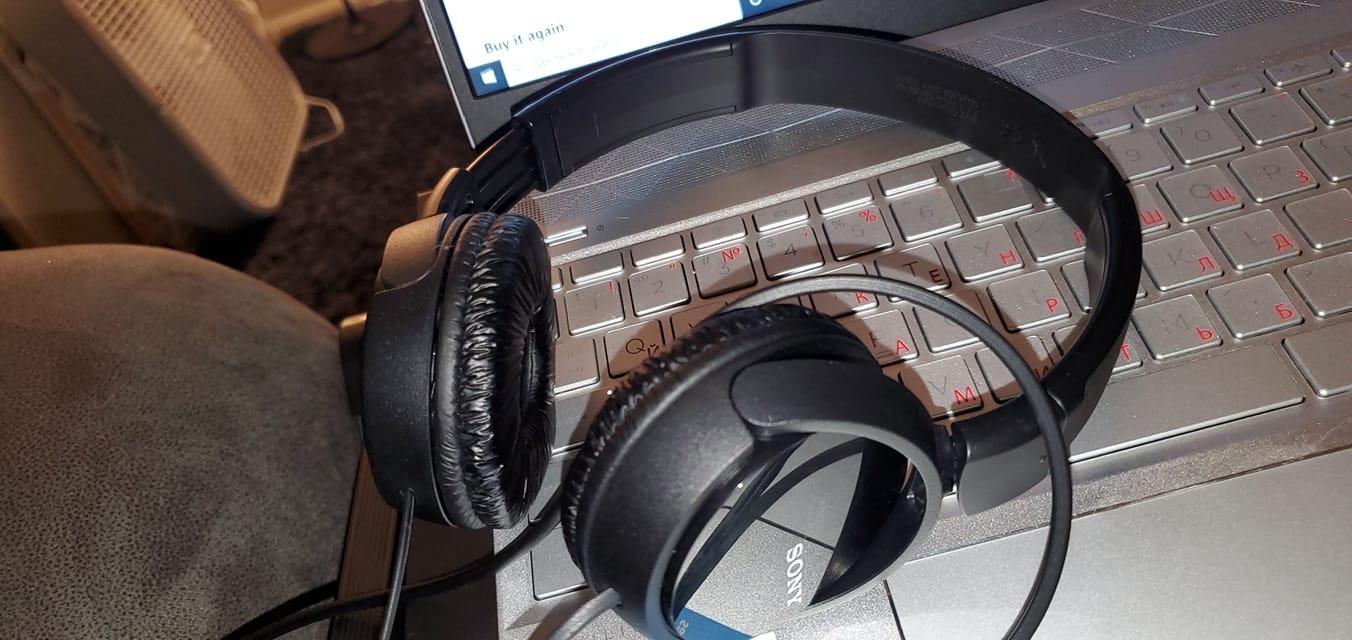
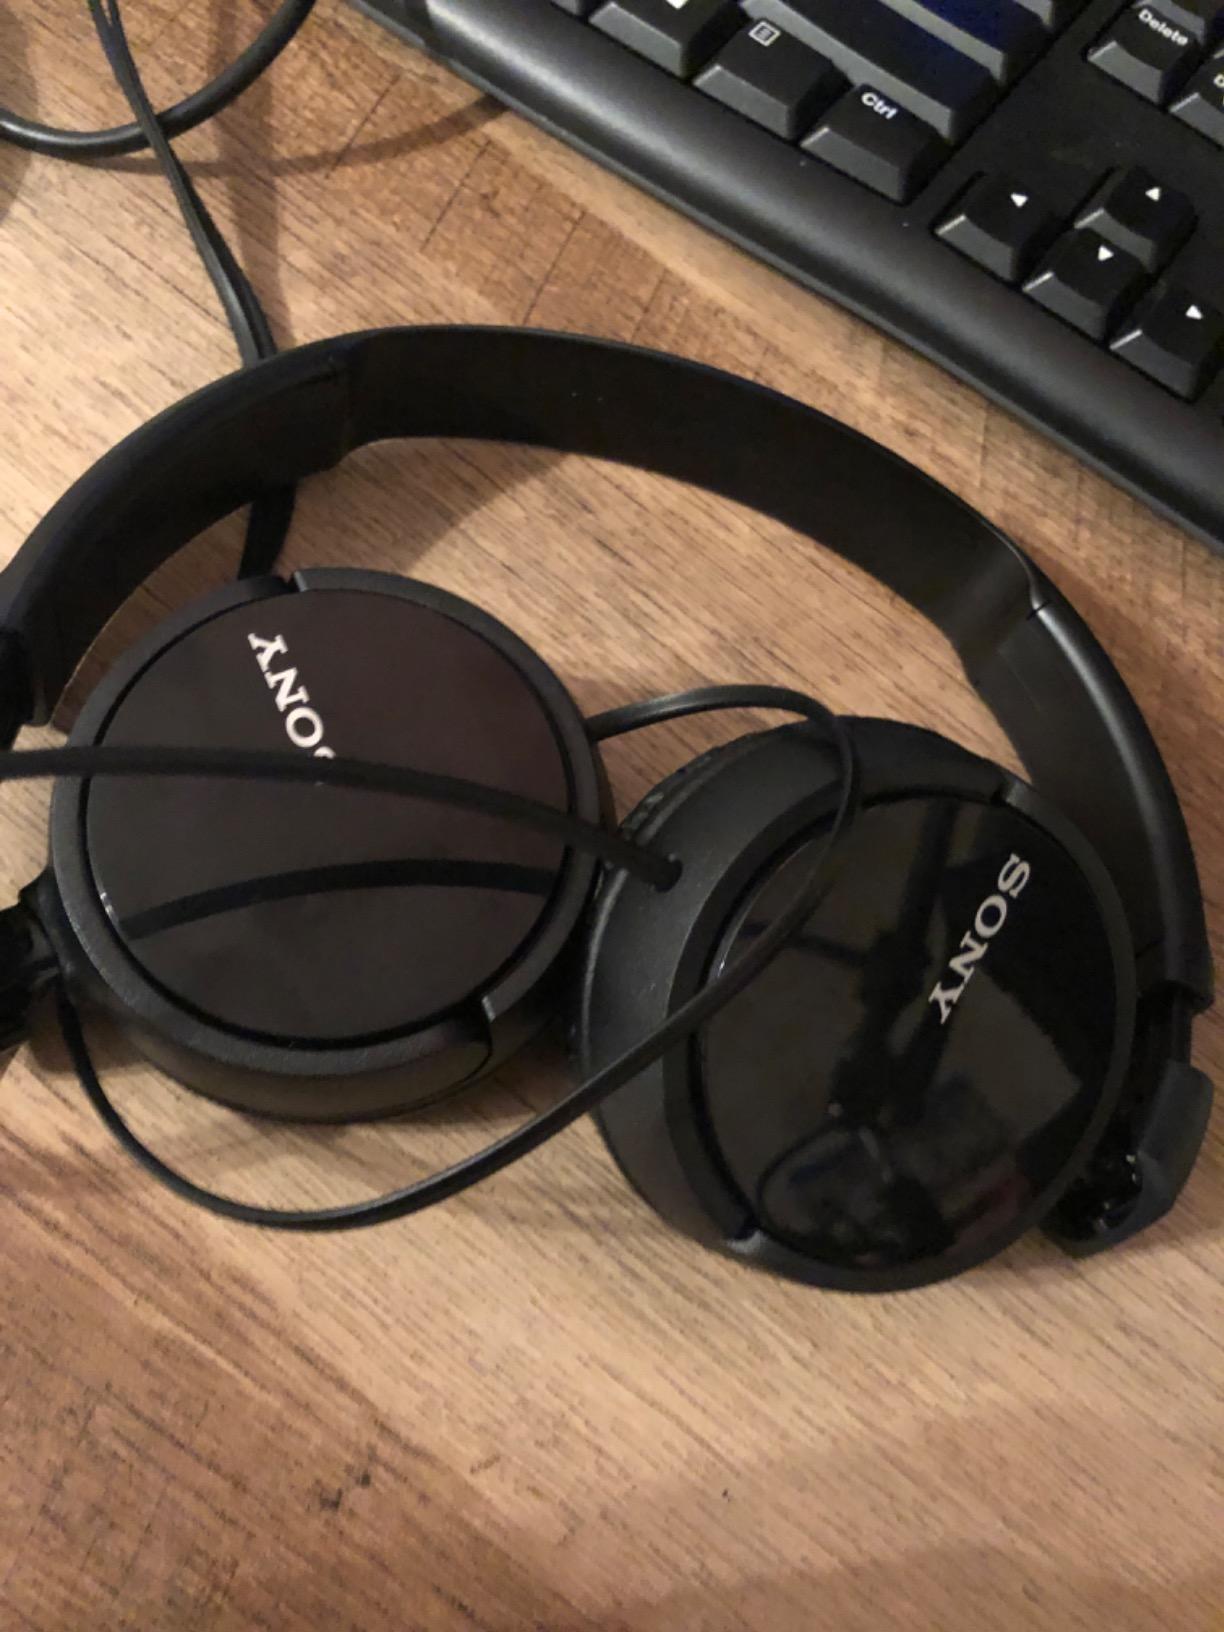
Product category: headphones
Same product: yes